Halfdan Cleve

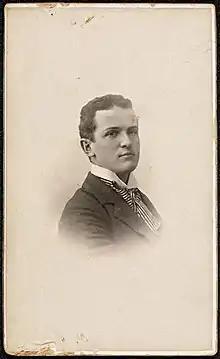
Portrait of Halfdan Cleve by ,

Halfdan Cleve born Halfdan Klewe (5 October 1879 – 6 April 1951) was a Norwegian composer, and father of the singer and composer Cissi Cleve.